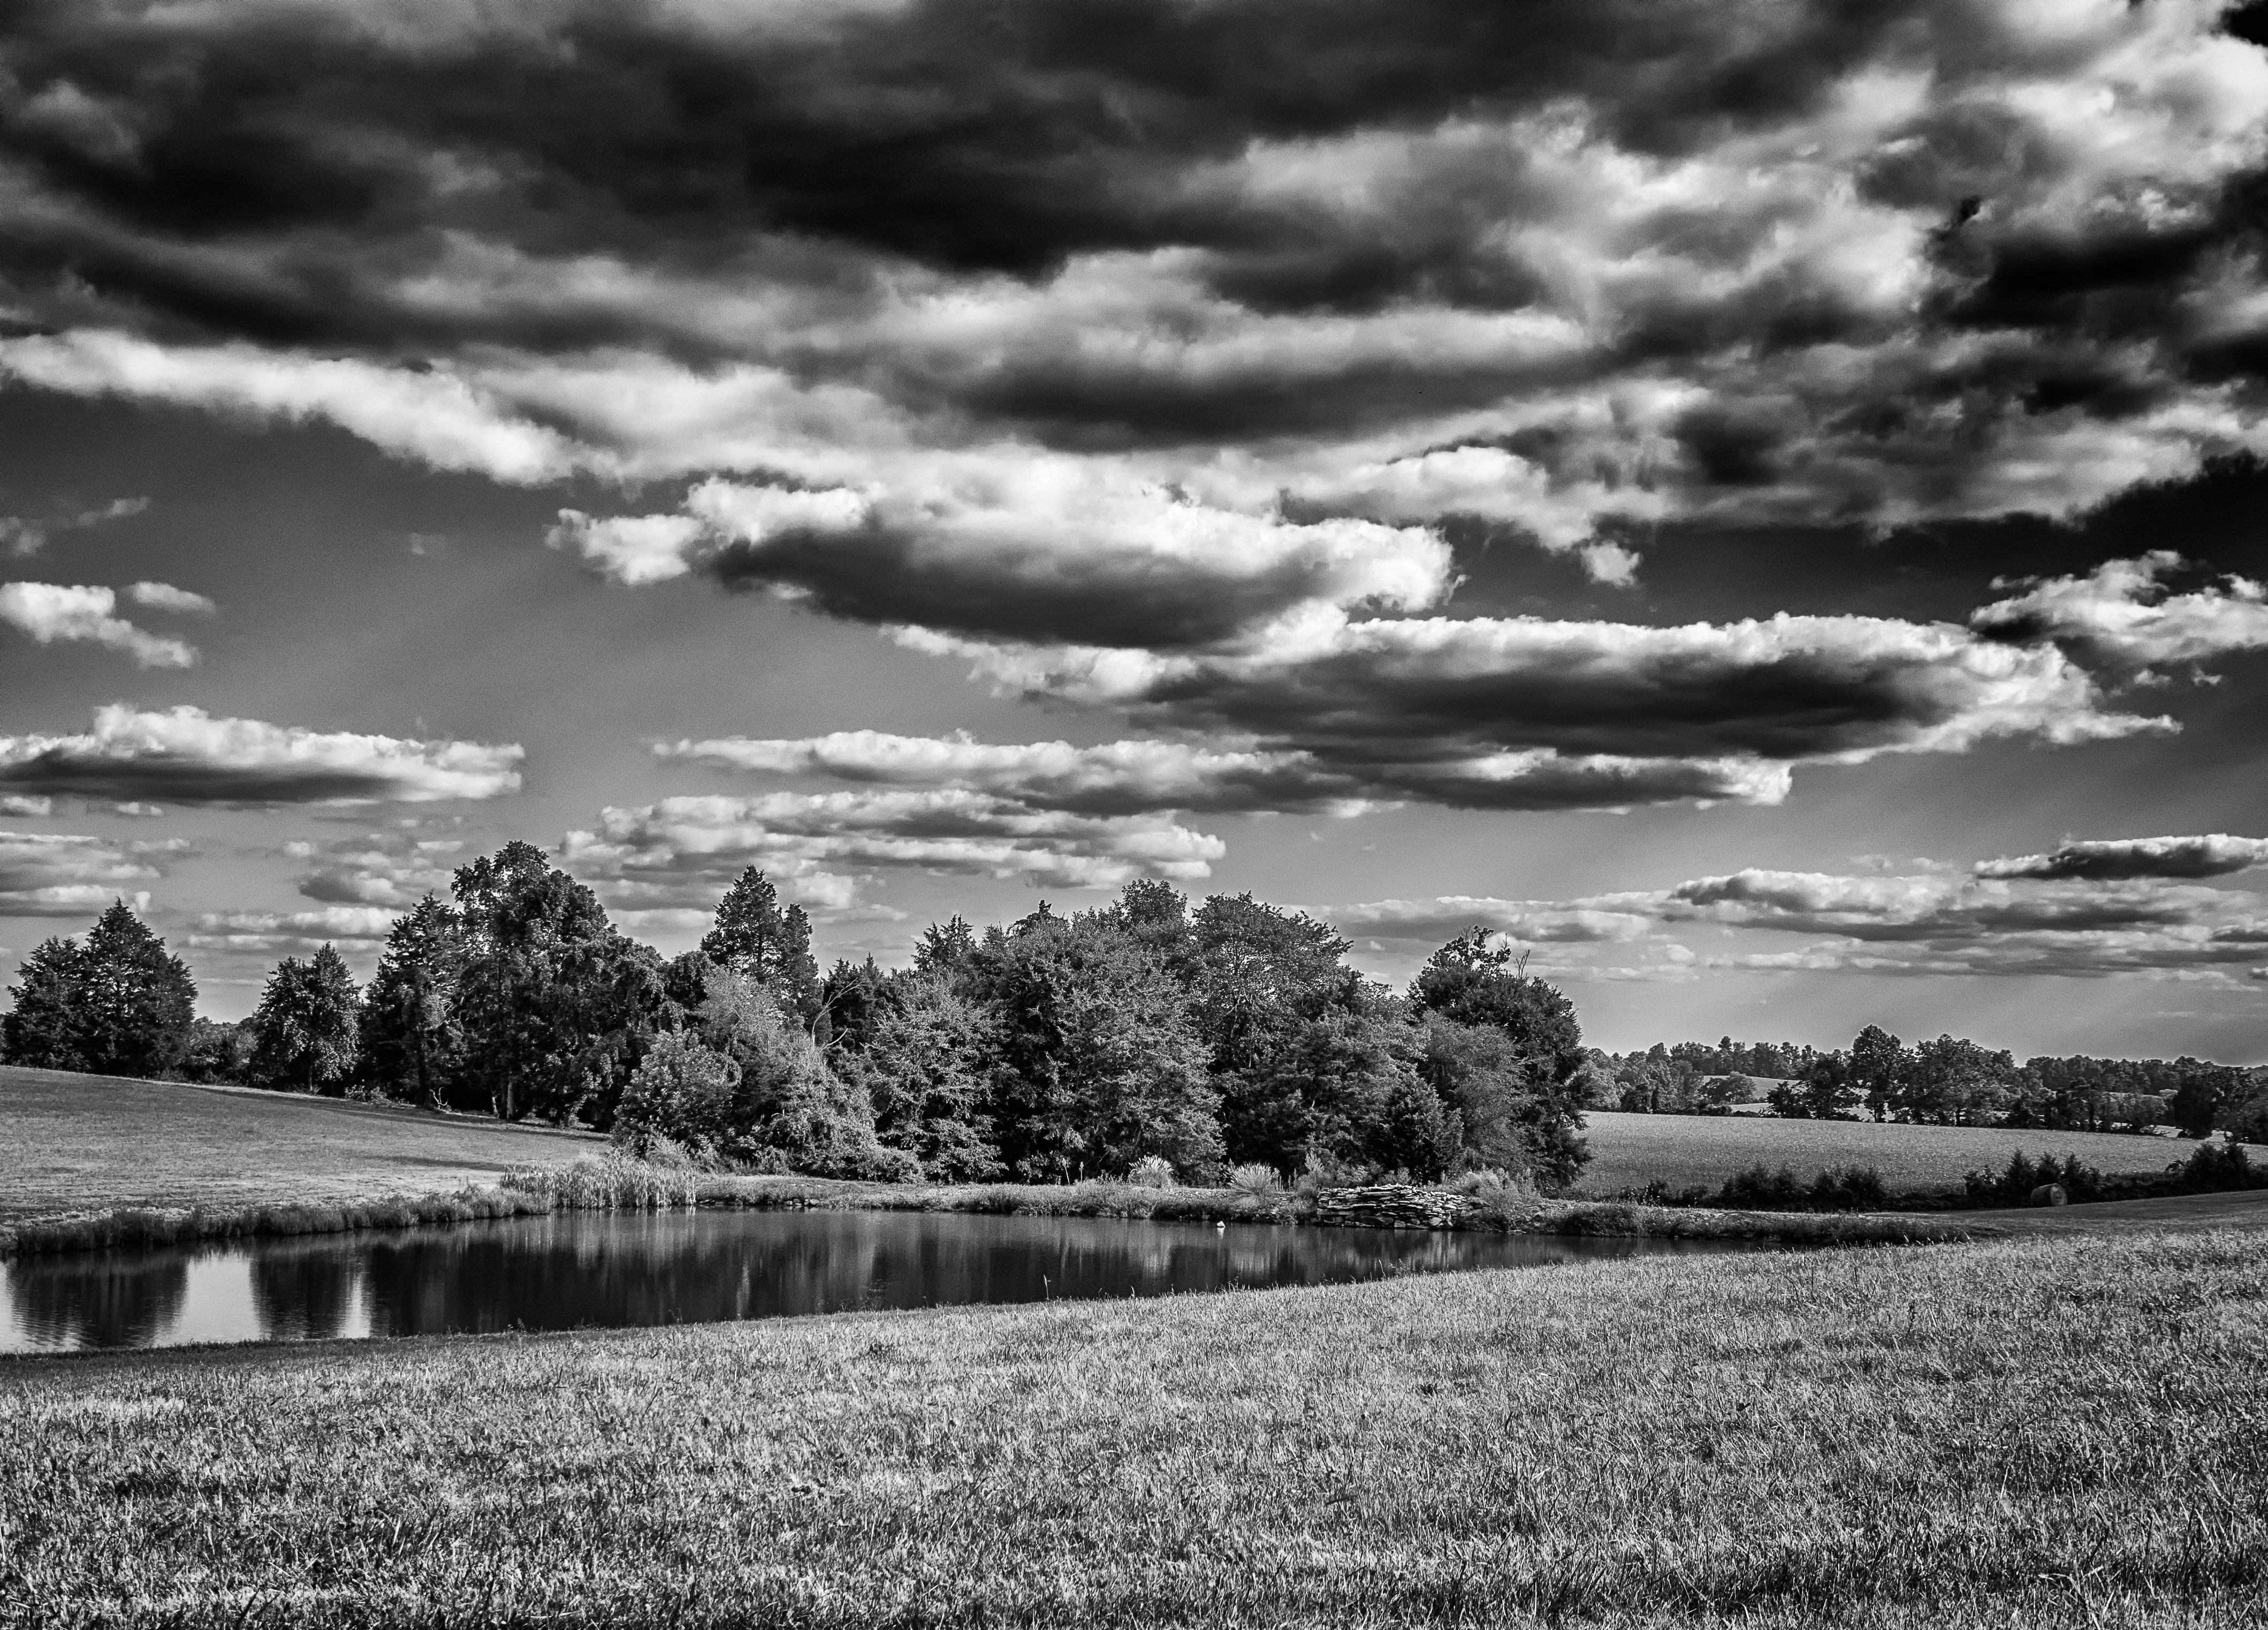
landscape, tree, nature, grass, horizon, cloud, black and white, sky, field, photography, countryside, country, pond, rural, scenic, scenery, black, monochrome, cultivation, trees, outdoors, woods, rural area, meteorological phenomenon, monochrome photography